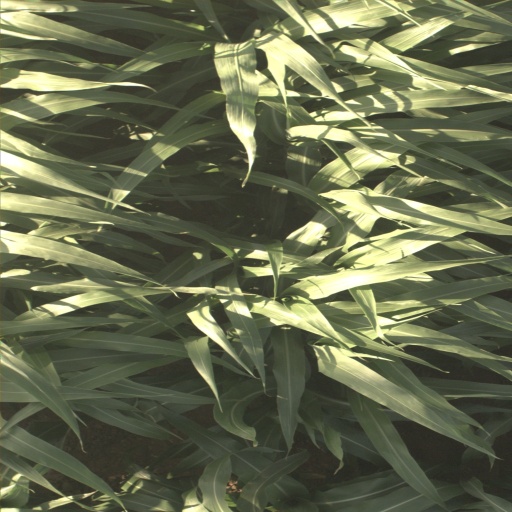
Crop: sorghum